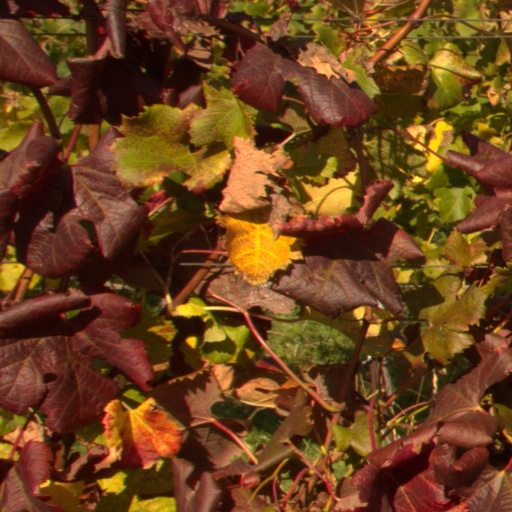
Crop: grape